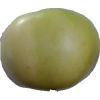
Label: Apple 6